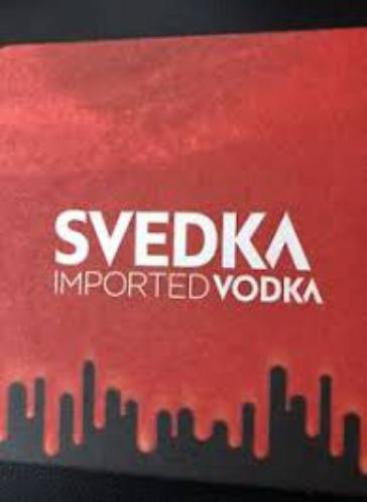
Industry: Food